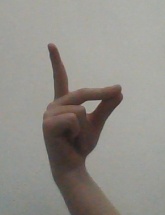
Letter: ta